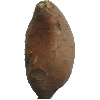
Label: potato_sweet